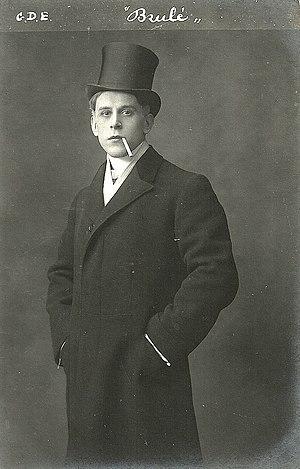
Photographie d'André Brulé.
Arsène Lupin est un personnage de fiction français créé par Maurice Leblanc. Ce gentleman cambrioleur est particulièrement connu pour son talent à user de déguisements et changer d'identité pour commettre ses délits.